Daadagiri

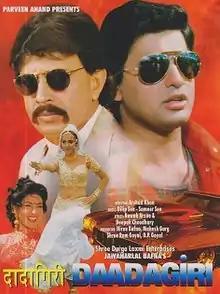
Promotional Poster

Daadagiri is a 1997 Indian Hindi-language action film directed by Arshad Khan starring Mithun Chakraborty, Ayub Khan, Rituparna Sengupta, Simran, Nishigandha Wad, Shakti Kapoor and Puneet Issar.